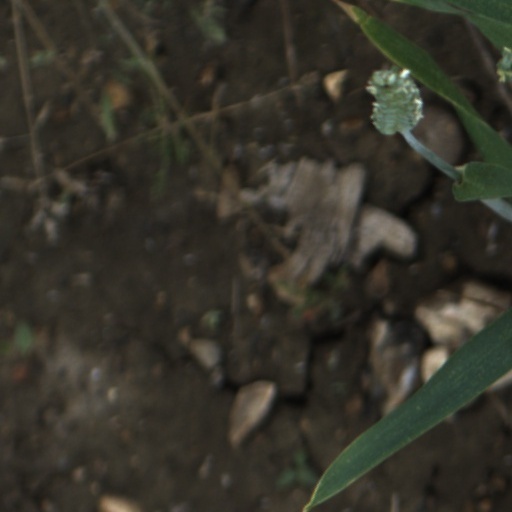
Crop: wheat